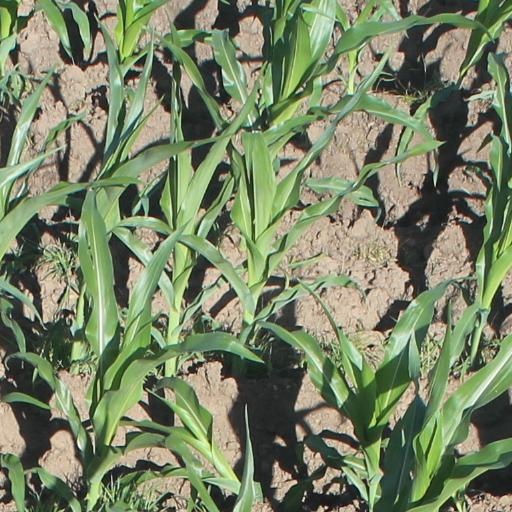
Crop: maize; corn